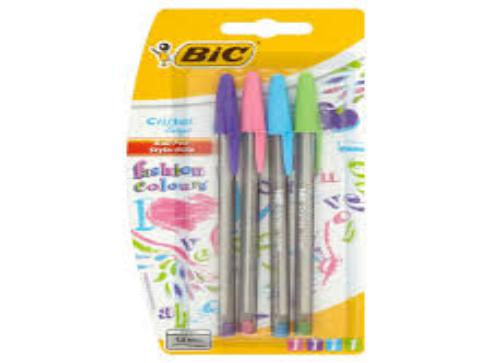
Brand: bic cristal
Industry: Necessities